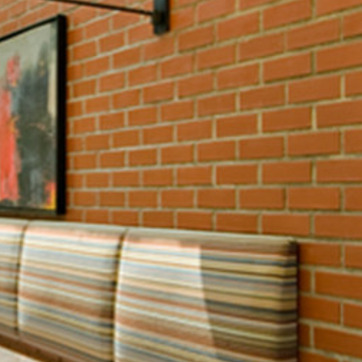
Material: brick